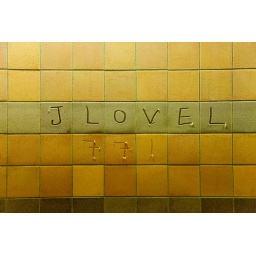
this was finger written on the frozen dew on the wall of a train station in Sweden.